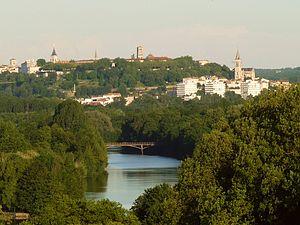
Vue d'Angoulême avec la Charente au coucher du soleil vue de la côte Ste-Barbe
La Charente est un fleuve français du Bassin aquitain. Prenant sa source à Chéronnac dans la Haute-Vienne à 295 mètres d'altitude, elle traverse ensuite les départements de la Charente, une petite partie de la Vienne, la Charente à nouveau, la Charente-Maritime avant de se jeter dans l'océan Atlantique entre Port-des-Barques et Fouras par un large estuaire.
L’Angoumois est une région naturelle de France située au centre du département de la Charente, dans la région Nouvelle-Aquitaine. Elle ne doit pas être confondue avec la région historique, beaucoup plus vaste.
L'unité urbaine d'Angoulême est une unité urbaine française centrée sur la ville d'Angoulême, préfecture et ville principale de la Charente.